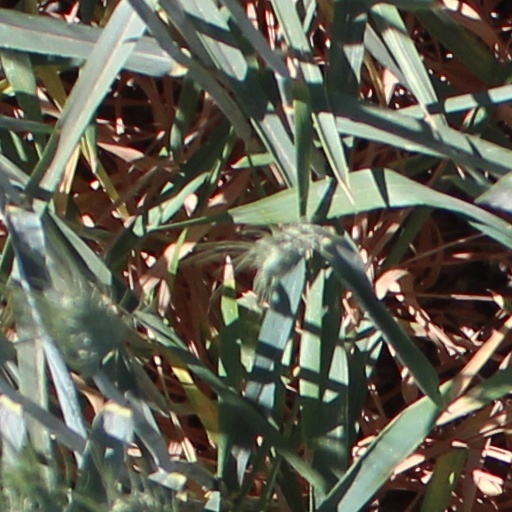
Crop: wheat